Flushing Meadows Corona Park Aquatics Center

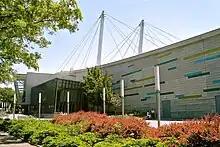
Front façade of concrete matrix and multicolored glass tiles

Erecting the structure demanded precise calculations. The standards for cable structure construction required that the engineers create a strategy of execution, documenting each step, prior to construction. In order for the structure to be erected, much shoring and preliminary bracing was done to relieve the dead load from the gravity columns prior to cable installation. Geiger Engineers devised a plan in which the perimeter columns were erected first, after which the concrete planks and roof framing were placed, followed by the erection of the masts, and lastly the installation of each cable. The concrete planks on the roof sit on steel framing, including the large longitudinal girders that create the swooping form of the roof. These girders were fabricated with W36x300s in the middle of the W27x194s at the sides. All of the wide flange shapes and masts were fabricated form ASTM A572 Grade 50 steel, while the diagonal roof bracing were A 500 Grade B. Due to the precisely choreographed steel design, the Flushing Meadow Natatorium received the 2009 Innovative Design in Engineering and Architecture with Structural Steel award. (IDEAS). The IDEAS awards recognize outstanding achievements in engineering and architecture on structural steel projects around the country. The project was judged on structural steel innovation, with an emphasis on creative solutions to project requirements. The form was directly derived from the structural requirements of the program.